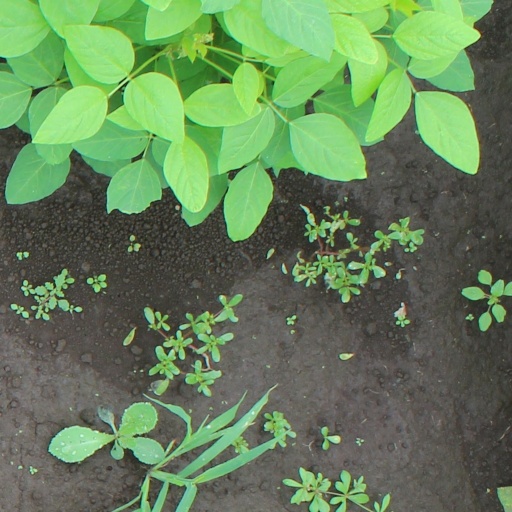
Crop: soybean